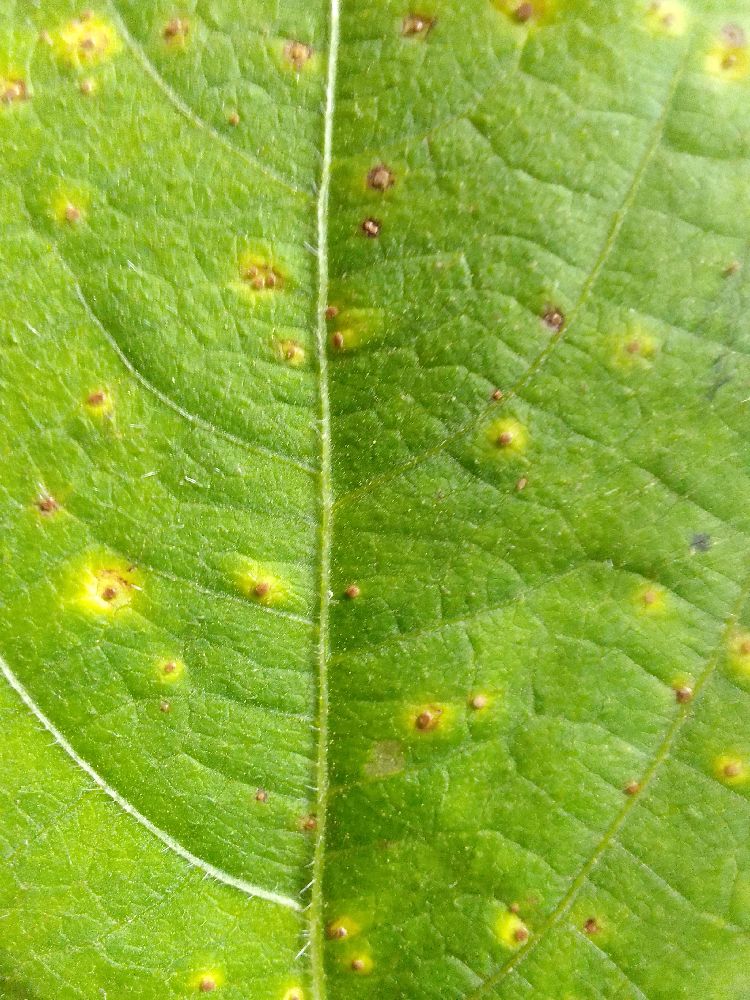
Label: rust